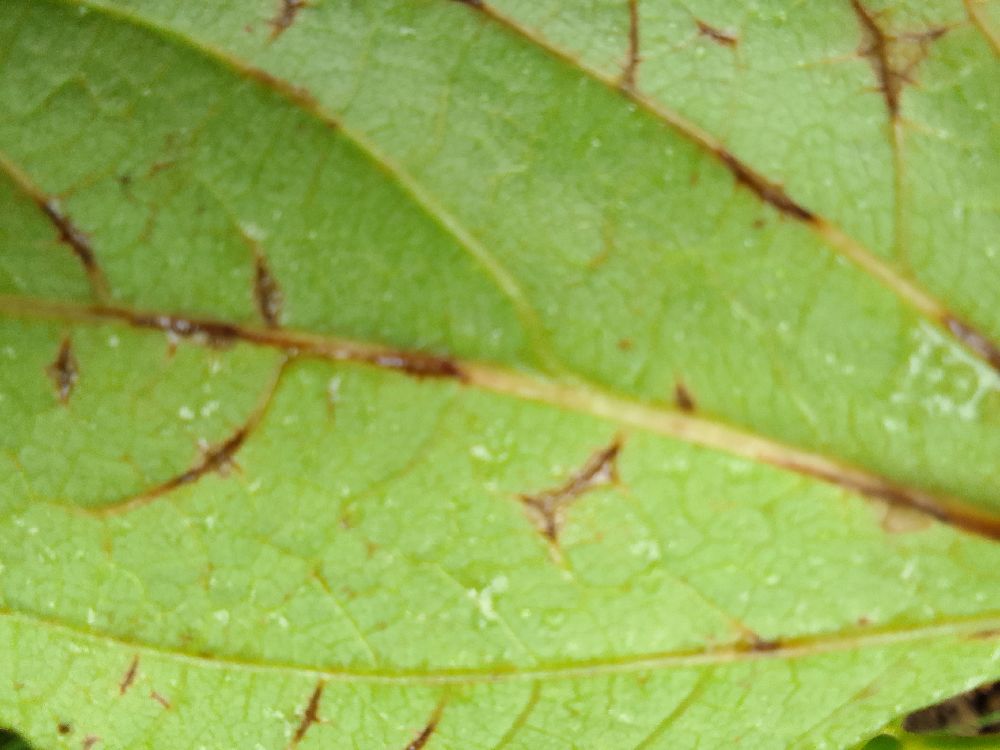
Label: anthracnose